Monarchy of Sweden

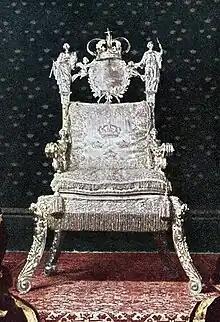
The Silver Throne, used by all Swedish monarchs from Queen Christina in 1650 onward

On 17 September 1809 in the Treaty of Fredrikshamn, as a result of the poorly managed Finnish War, Sweden had to surrender Finland to Russia. King Gustav IV Adolf and his descendants were deposed in a coup d'état led by dissatisfied army officers. The childless uncle of the former king was almost immediately elected as King Charles XIII. The Instrument of Government of 1809 put an end to royal absolutism by dividing the legislative power between the Riksdag (primary) and the king (secondary), and vested executive power in the king when acting through the Council of State.